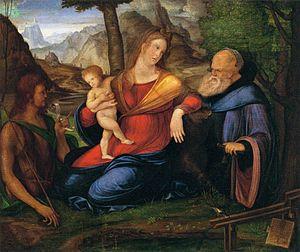
Jacopo de' Barbari ou Jacopo di Barberino et Jacques de Barbary en français, surnommé le « Maître au caducée », né à Venise vers 1445 et mort à Bruxelles en 1516, est un peintre et graveur italien de l'école vénitienne.